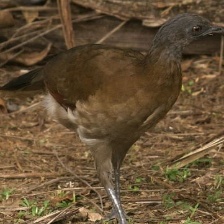
Species: GREY HEADED CHACHALACA
Scientific name: ORTALIS CINEREICEPS